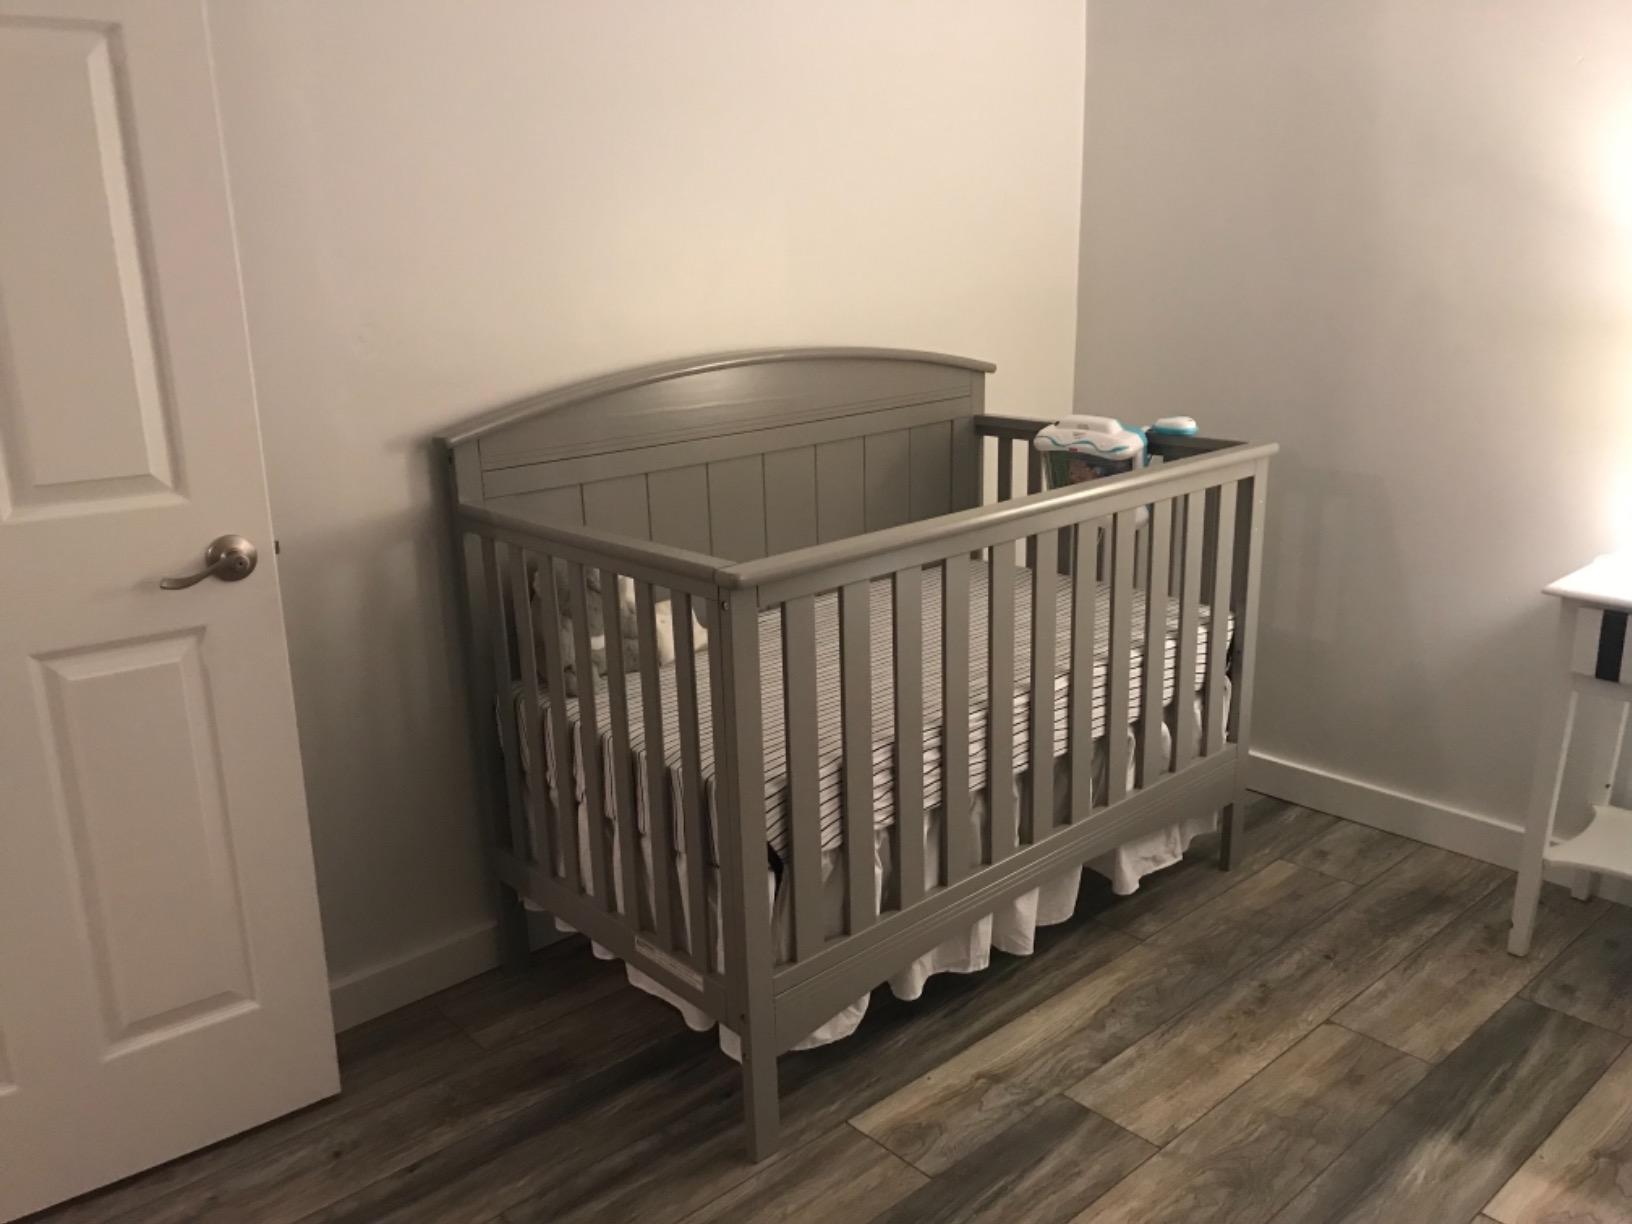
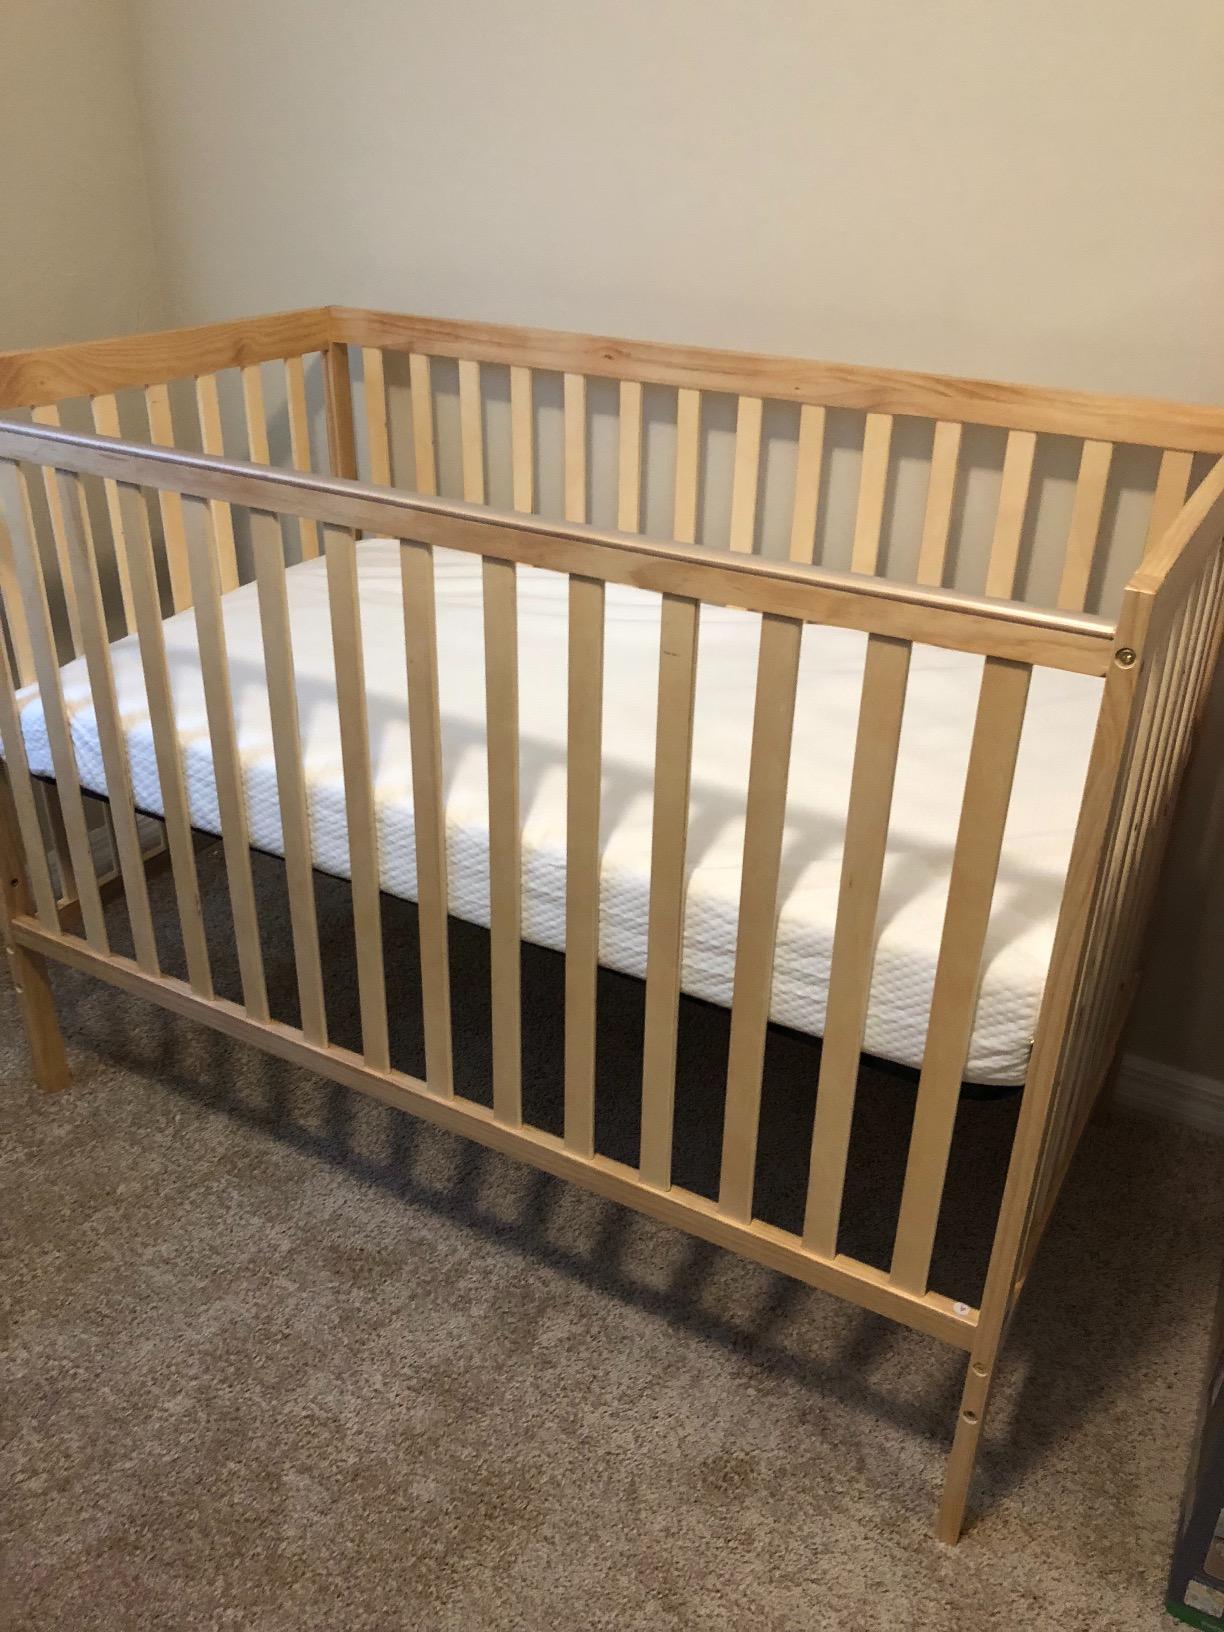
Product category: products_crib
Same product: no